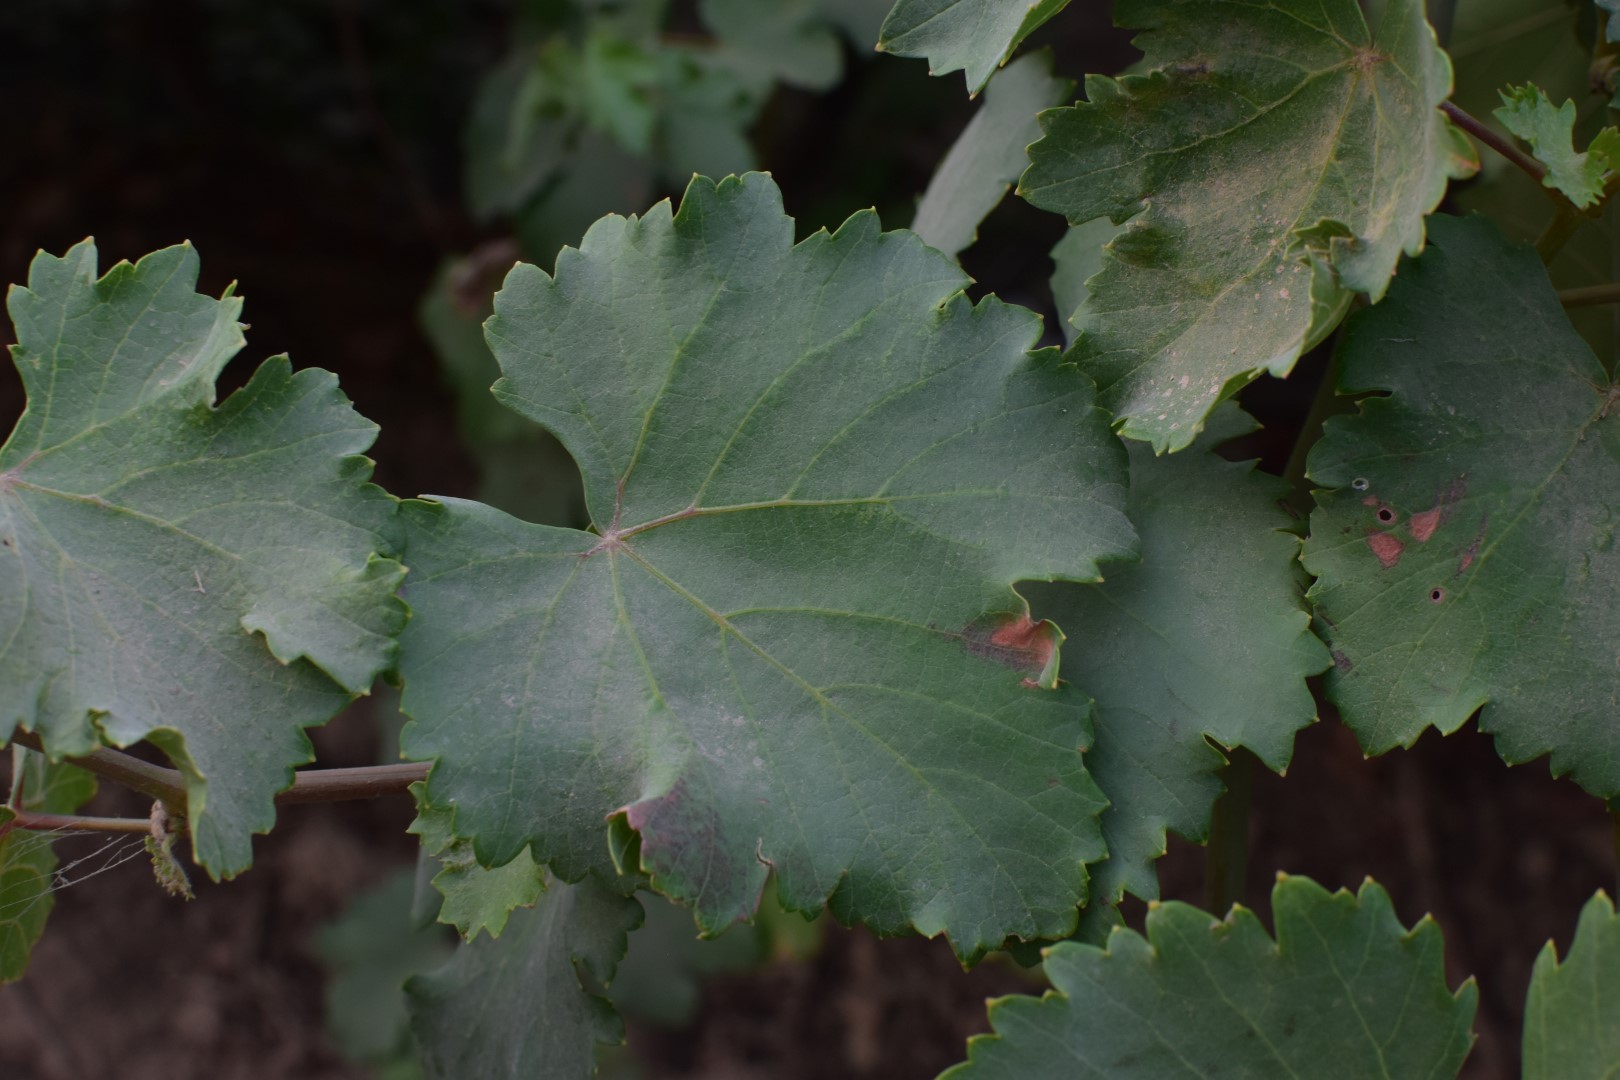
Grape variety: Kamali